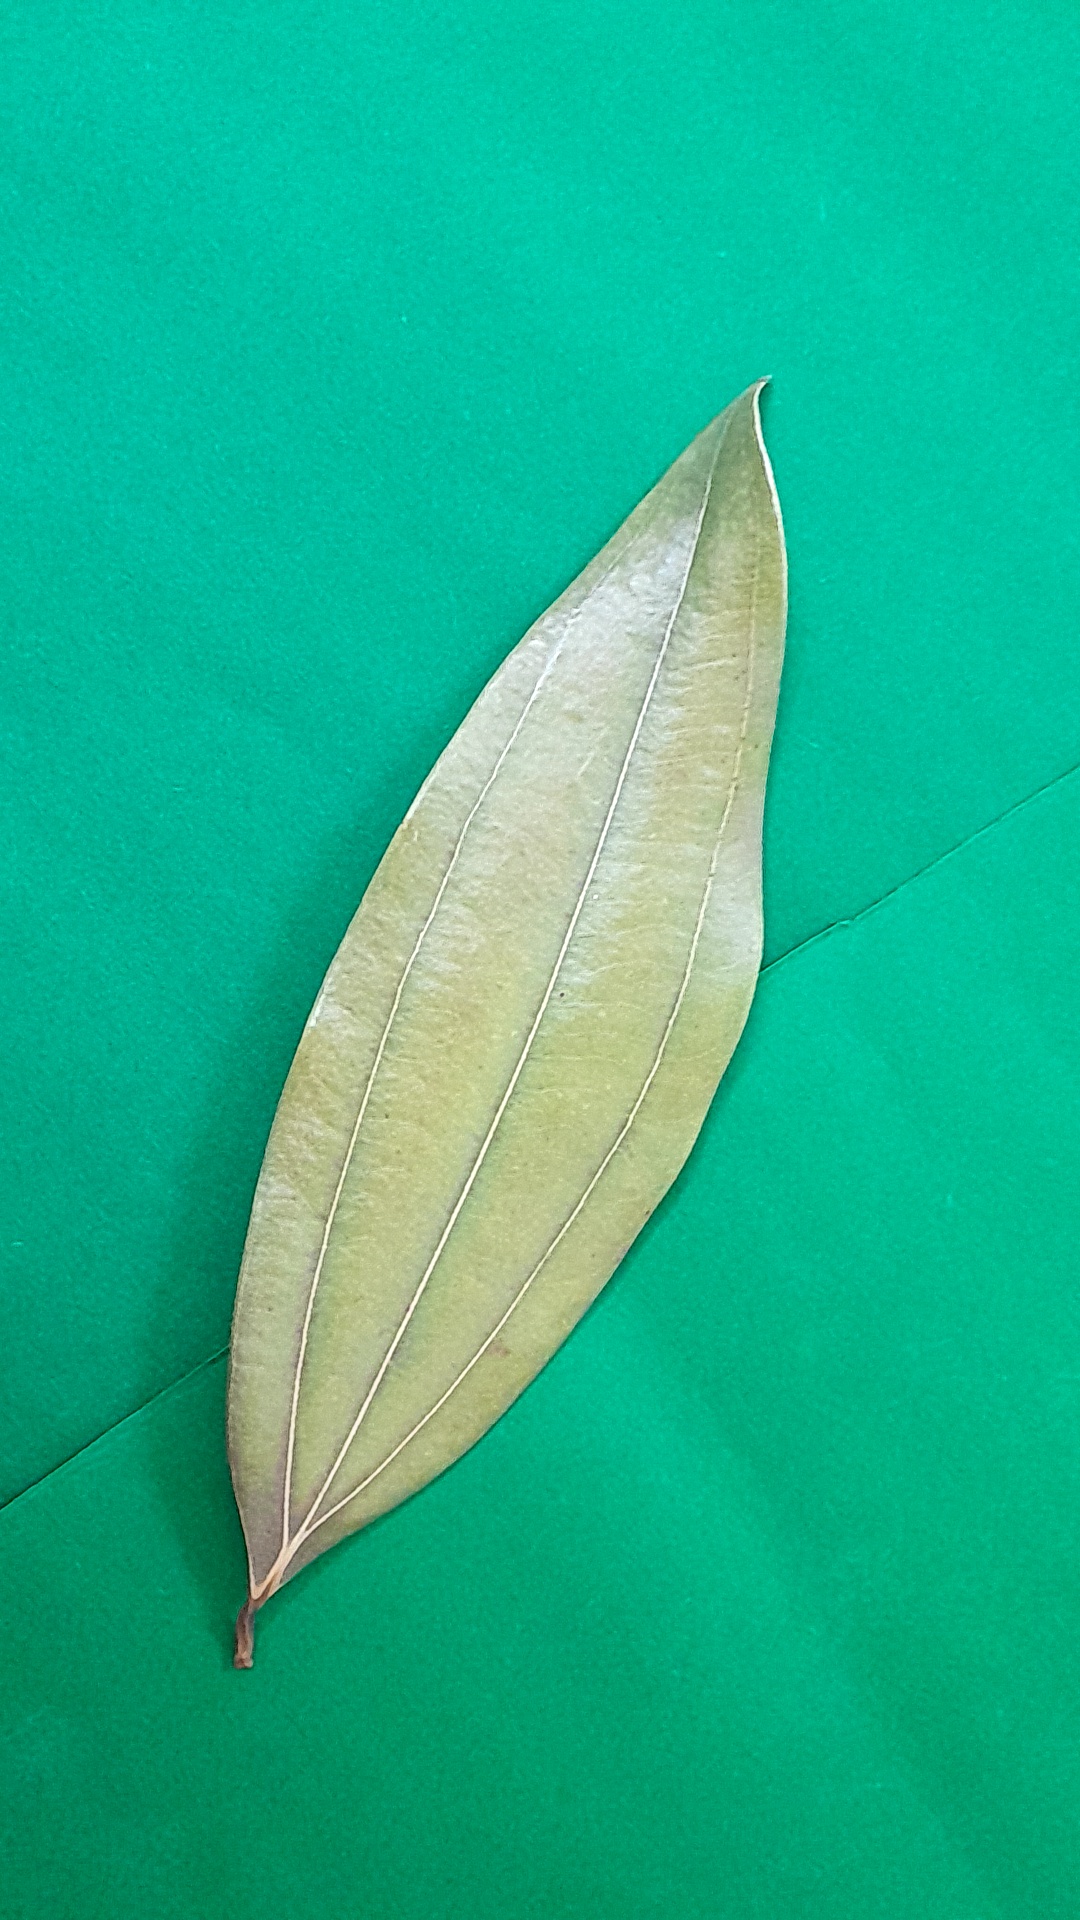
Label: Dry Leaf